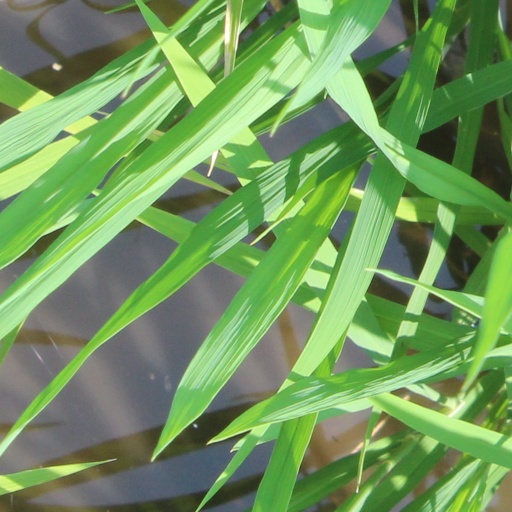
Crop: rice